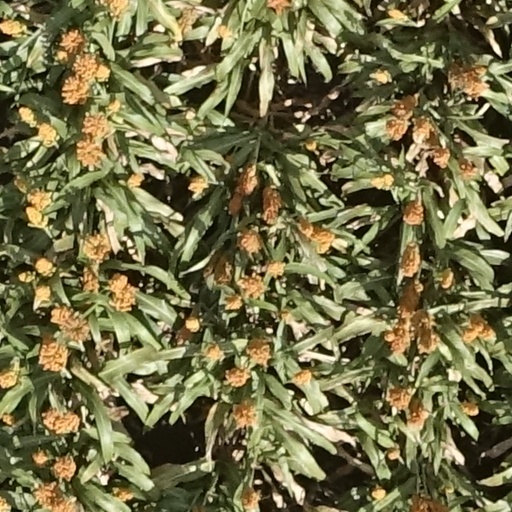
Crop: sorghum